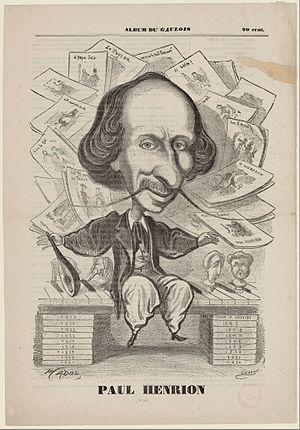
Alexandre Ferdinand Henrion, dit Paul Henrion, né le 23 juin 1817 à Paris et mort le 24 octobre 1901 à Paris 9e, 8 place d'Anvers, est un compositeur français.
Firmin Gillot, né le 11 octobre 1819 à Combres et mort le 12 juin 1872 dans le Xᵉ arrondissement de Paris, est un imprimeur-lithographe et inventeur français.